Digging Flowers

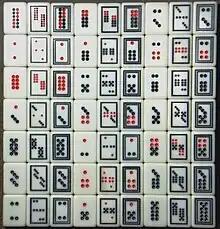
Digging Flowers tiles

The tiles are similar in shape and size to mahjong tiles, but the markings are different. The majority of tiles use the same patterns as Chinese dominoes, which in turn are based on the 21 possible combinations of two six-sided dice. There are three types of tiles for each of the 21 patterns, with six tiles per pattern in total: